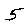
Label: 5